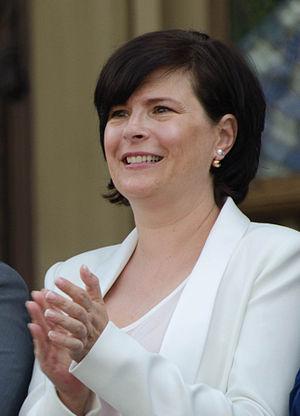
Karen McPherson est une femme politique canadienne, elle est élue à l'Assemblée législative de l'Alberta lors de l'élection provinciale de 2015. Elle représente la circonscription de Calgary-Mackay-Nose Hill en tant qu'une membre du Nouveau Parti démocratique de l'Alberta.